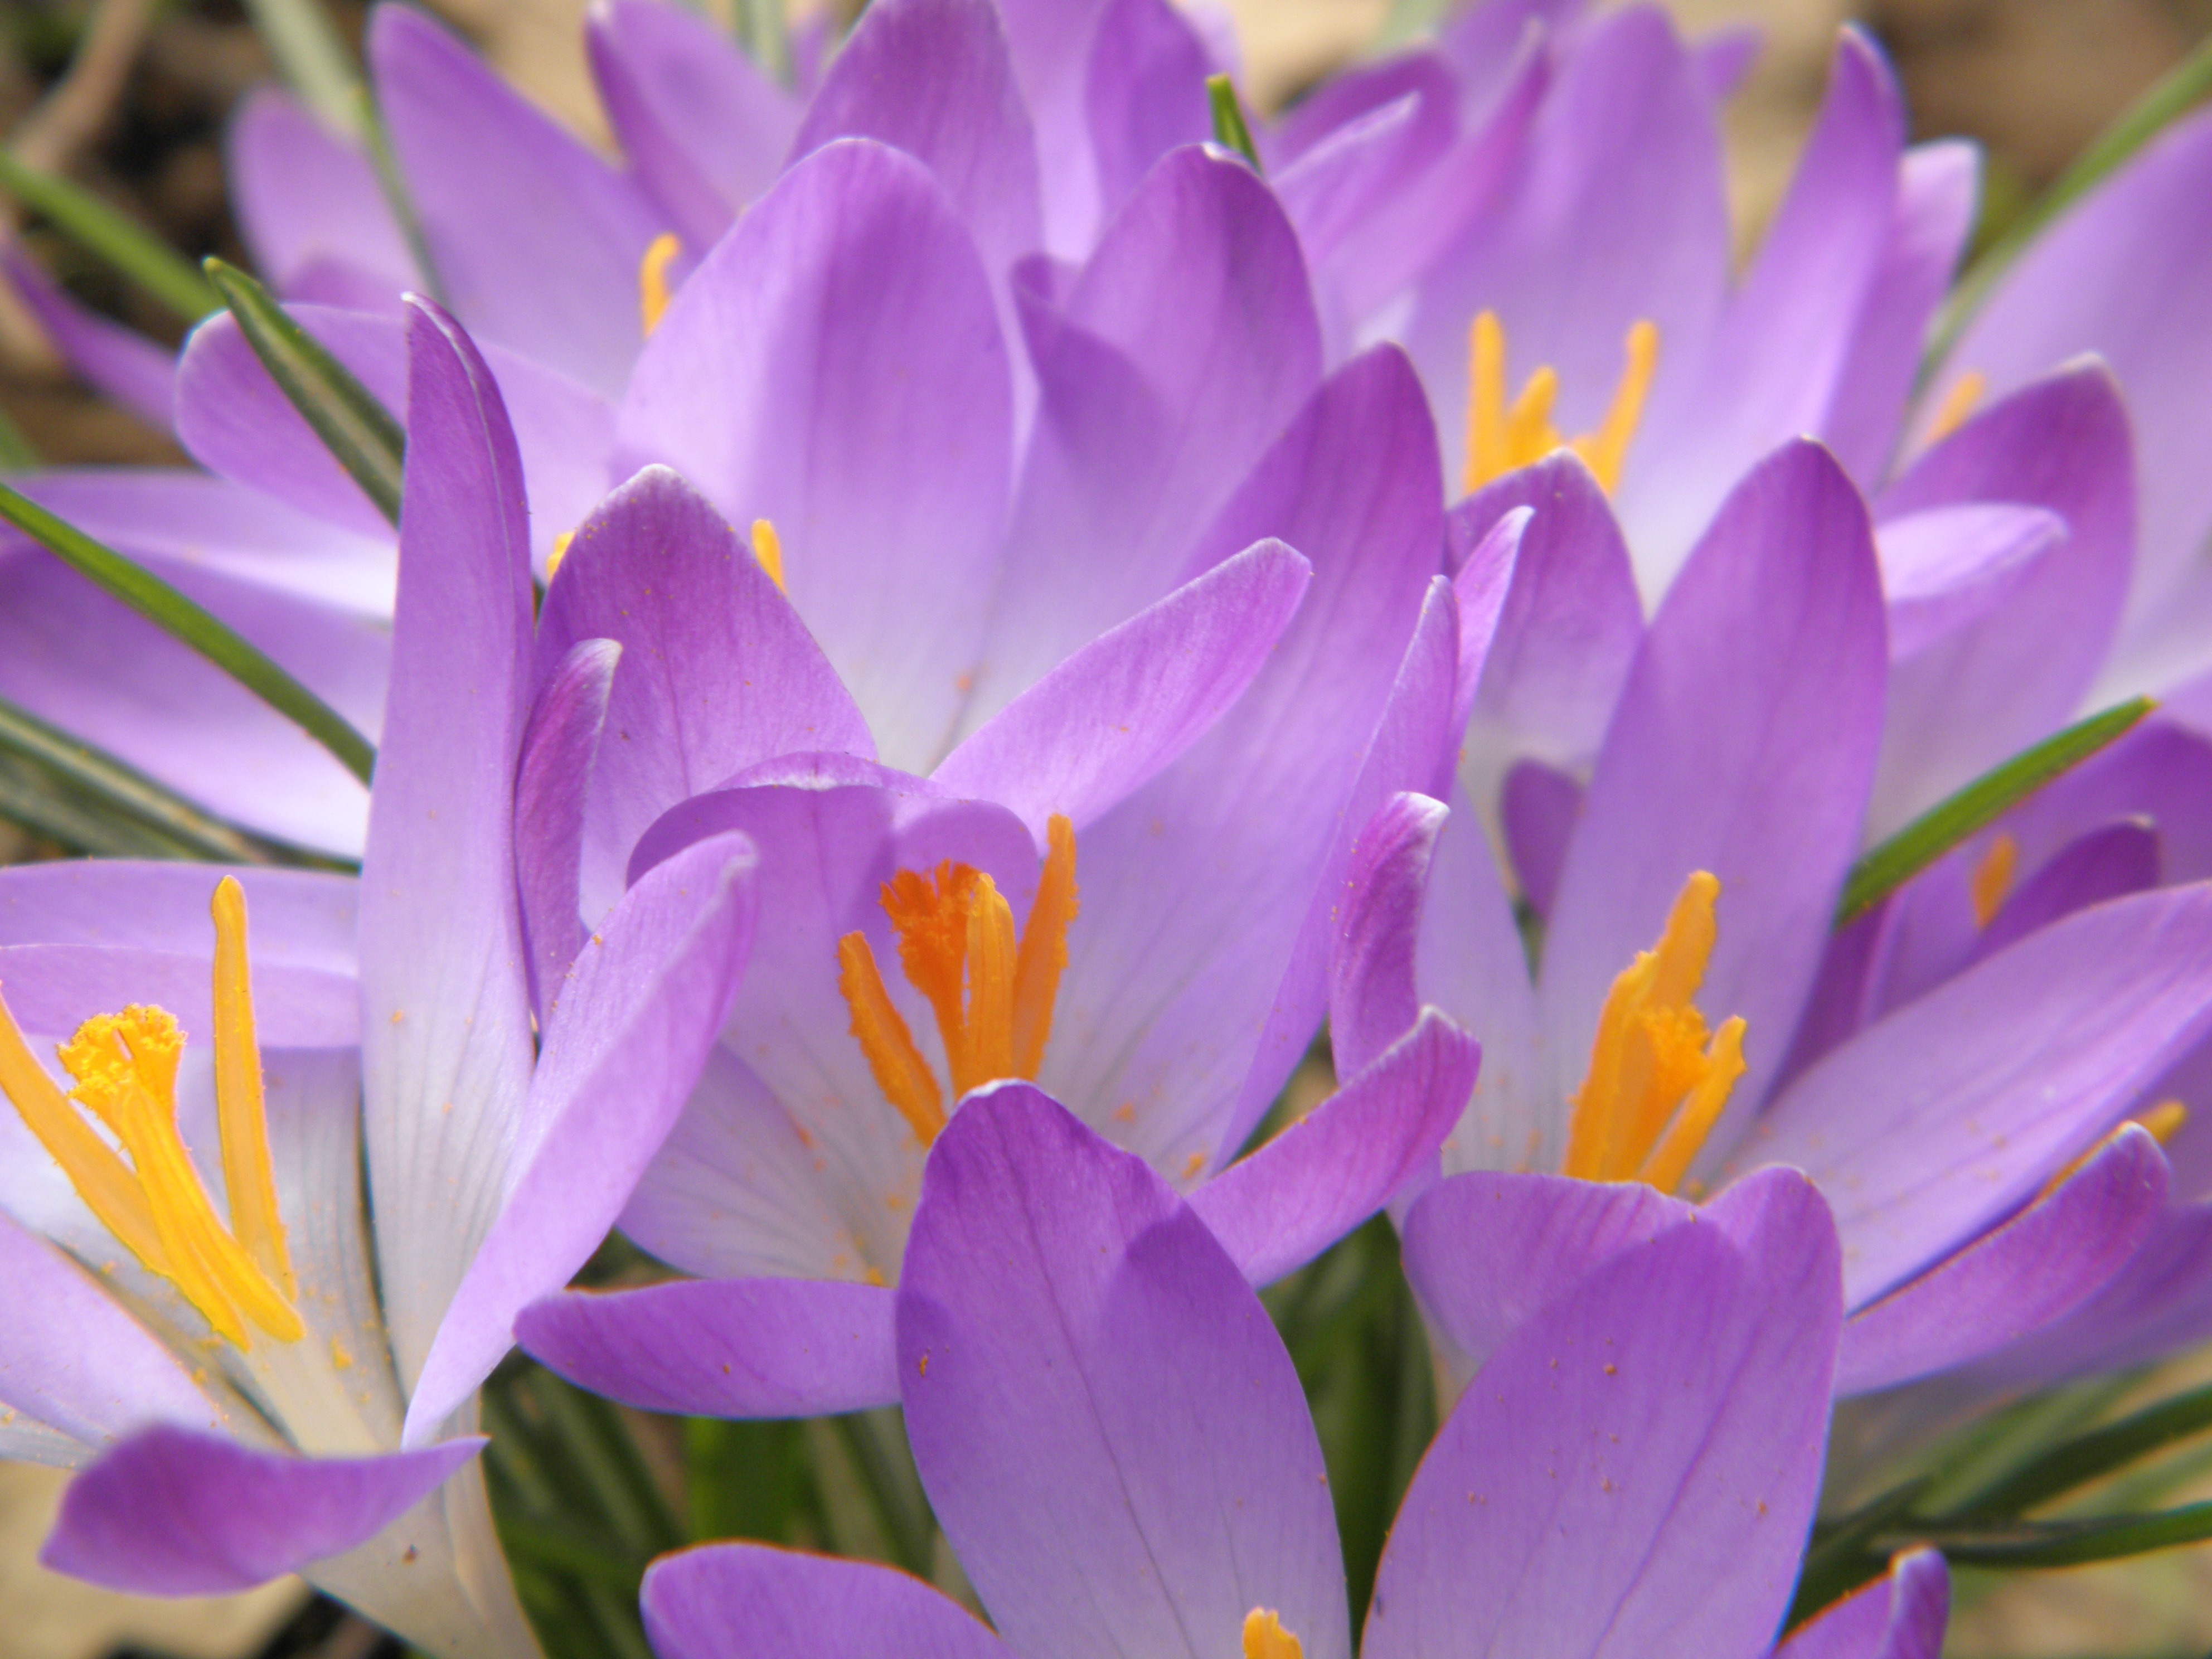
blossom, plant, flower, purple, petal, bloom, spring, botany, flora, flowers, crocus, macro photography, flowering plant, land plant, iris family